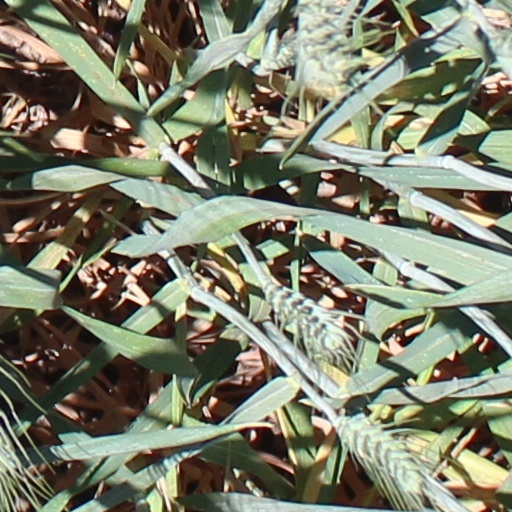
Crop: wheat